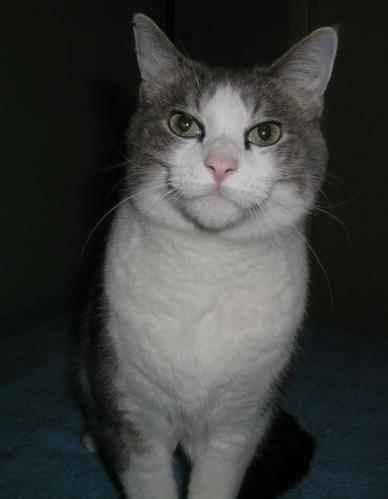
cat